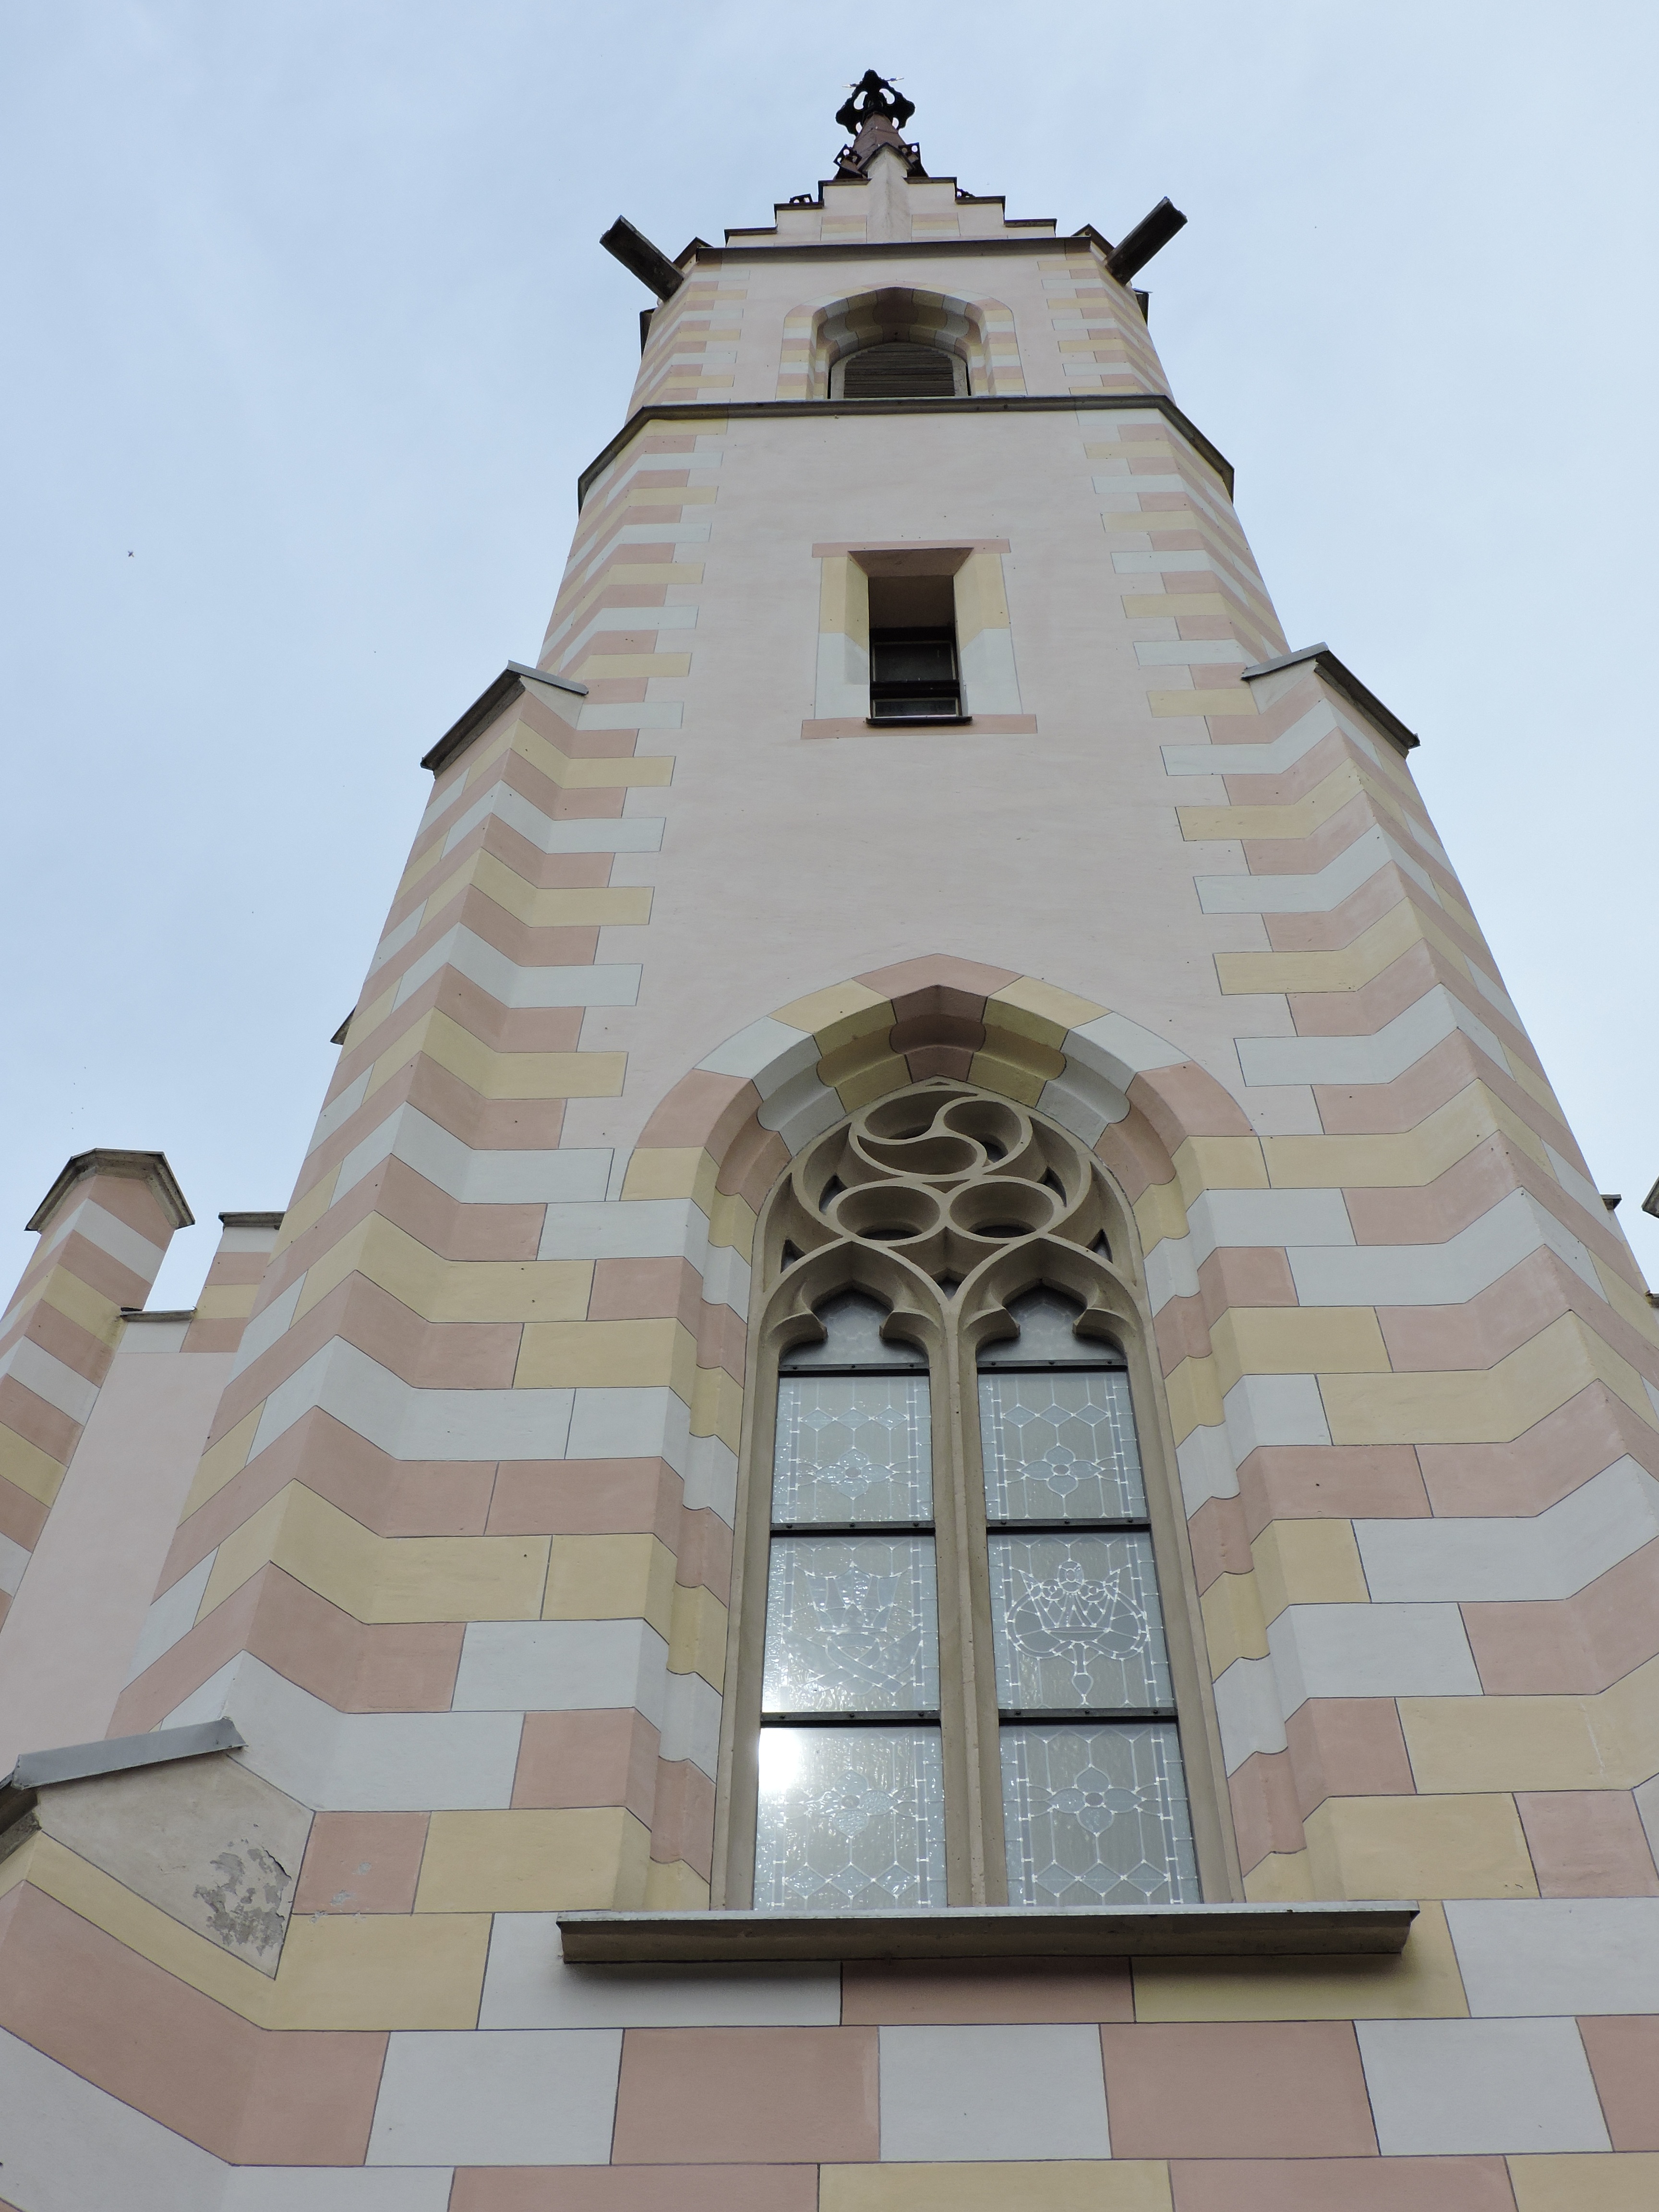
architecture, building, tower, landmark, facade, church, chapel, place of worship, bell tower, steeple, tyrol, punch bottom, wallfahrsort